Toussaint Louverture

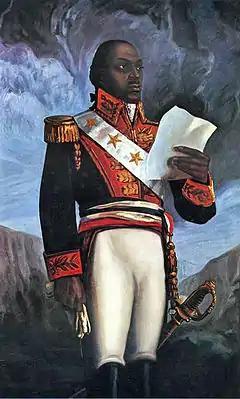
19th-century depiction of Louverture

Jean-Jacques Dessalines was at least partially responsible for Louverture's arrest, as asserted by several authors, including Louverture's son, Isaac. On 22 May 1802, after Dessalines learned that Louverture had failed to instruct a local rebel leader to lay down his arms per the recent ceasefire agreement, he immediately wrote to Leclerc to denounce Louverture's conduct as "extraordinary". For this action, Dessalines and his spouse received gifts from Jean Baptiste Brunet.